Lower Peirce Reservoir

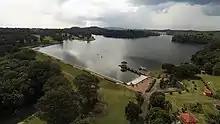
Aerial perspective of Lower Peirce Reservoir, shot from east.

The Lower Peirce Reservoir (Chinese: 贝雅士蓄水池下段 Malay: "Takungan Air Lower Peirce") is one of the oldest reservoirs in Singapore. It is located near MacRitchie Reservoir and Upper Peirce Reservoir. Previously known as Kallang River Reservoir or Peirce Reservoir, it was renamed Lower Peirce Reservoir after the creation of Upper Peirce Reservoir. It has a surface area of 59 hectares and the surrounding forest contains many trees that are over 100 years old.